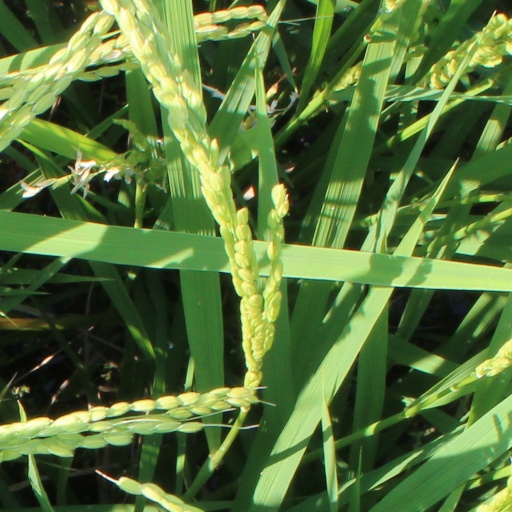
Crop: rice